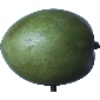
Label: Mango 1